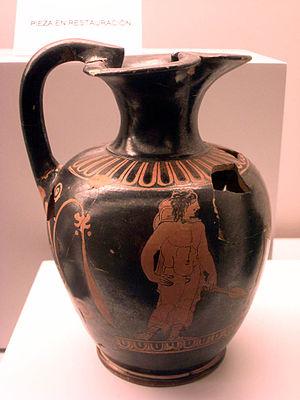
Le musée archéologique de Murcie fut créé le 6 juillet 1864 grâce aux apports de la Commission provinciale de monuments. En 1953, les collections sont déplacées à l'actuel édifice construit par José Luis León pour la Maison de la Culture. En 1962, la collection archéologique et l'édifice sont déclarés monuments historiques - artistiques.